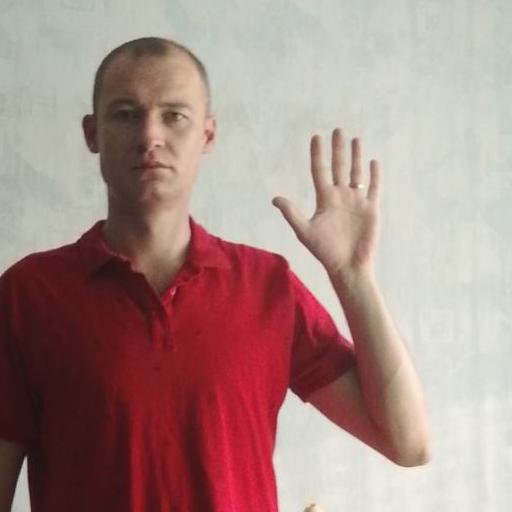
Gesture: palm